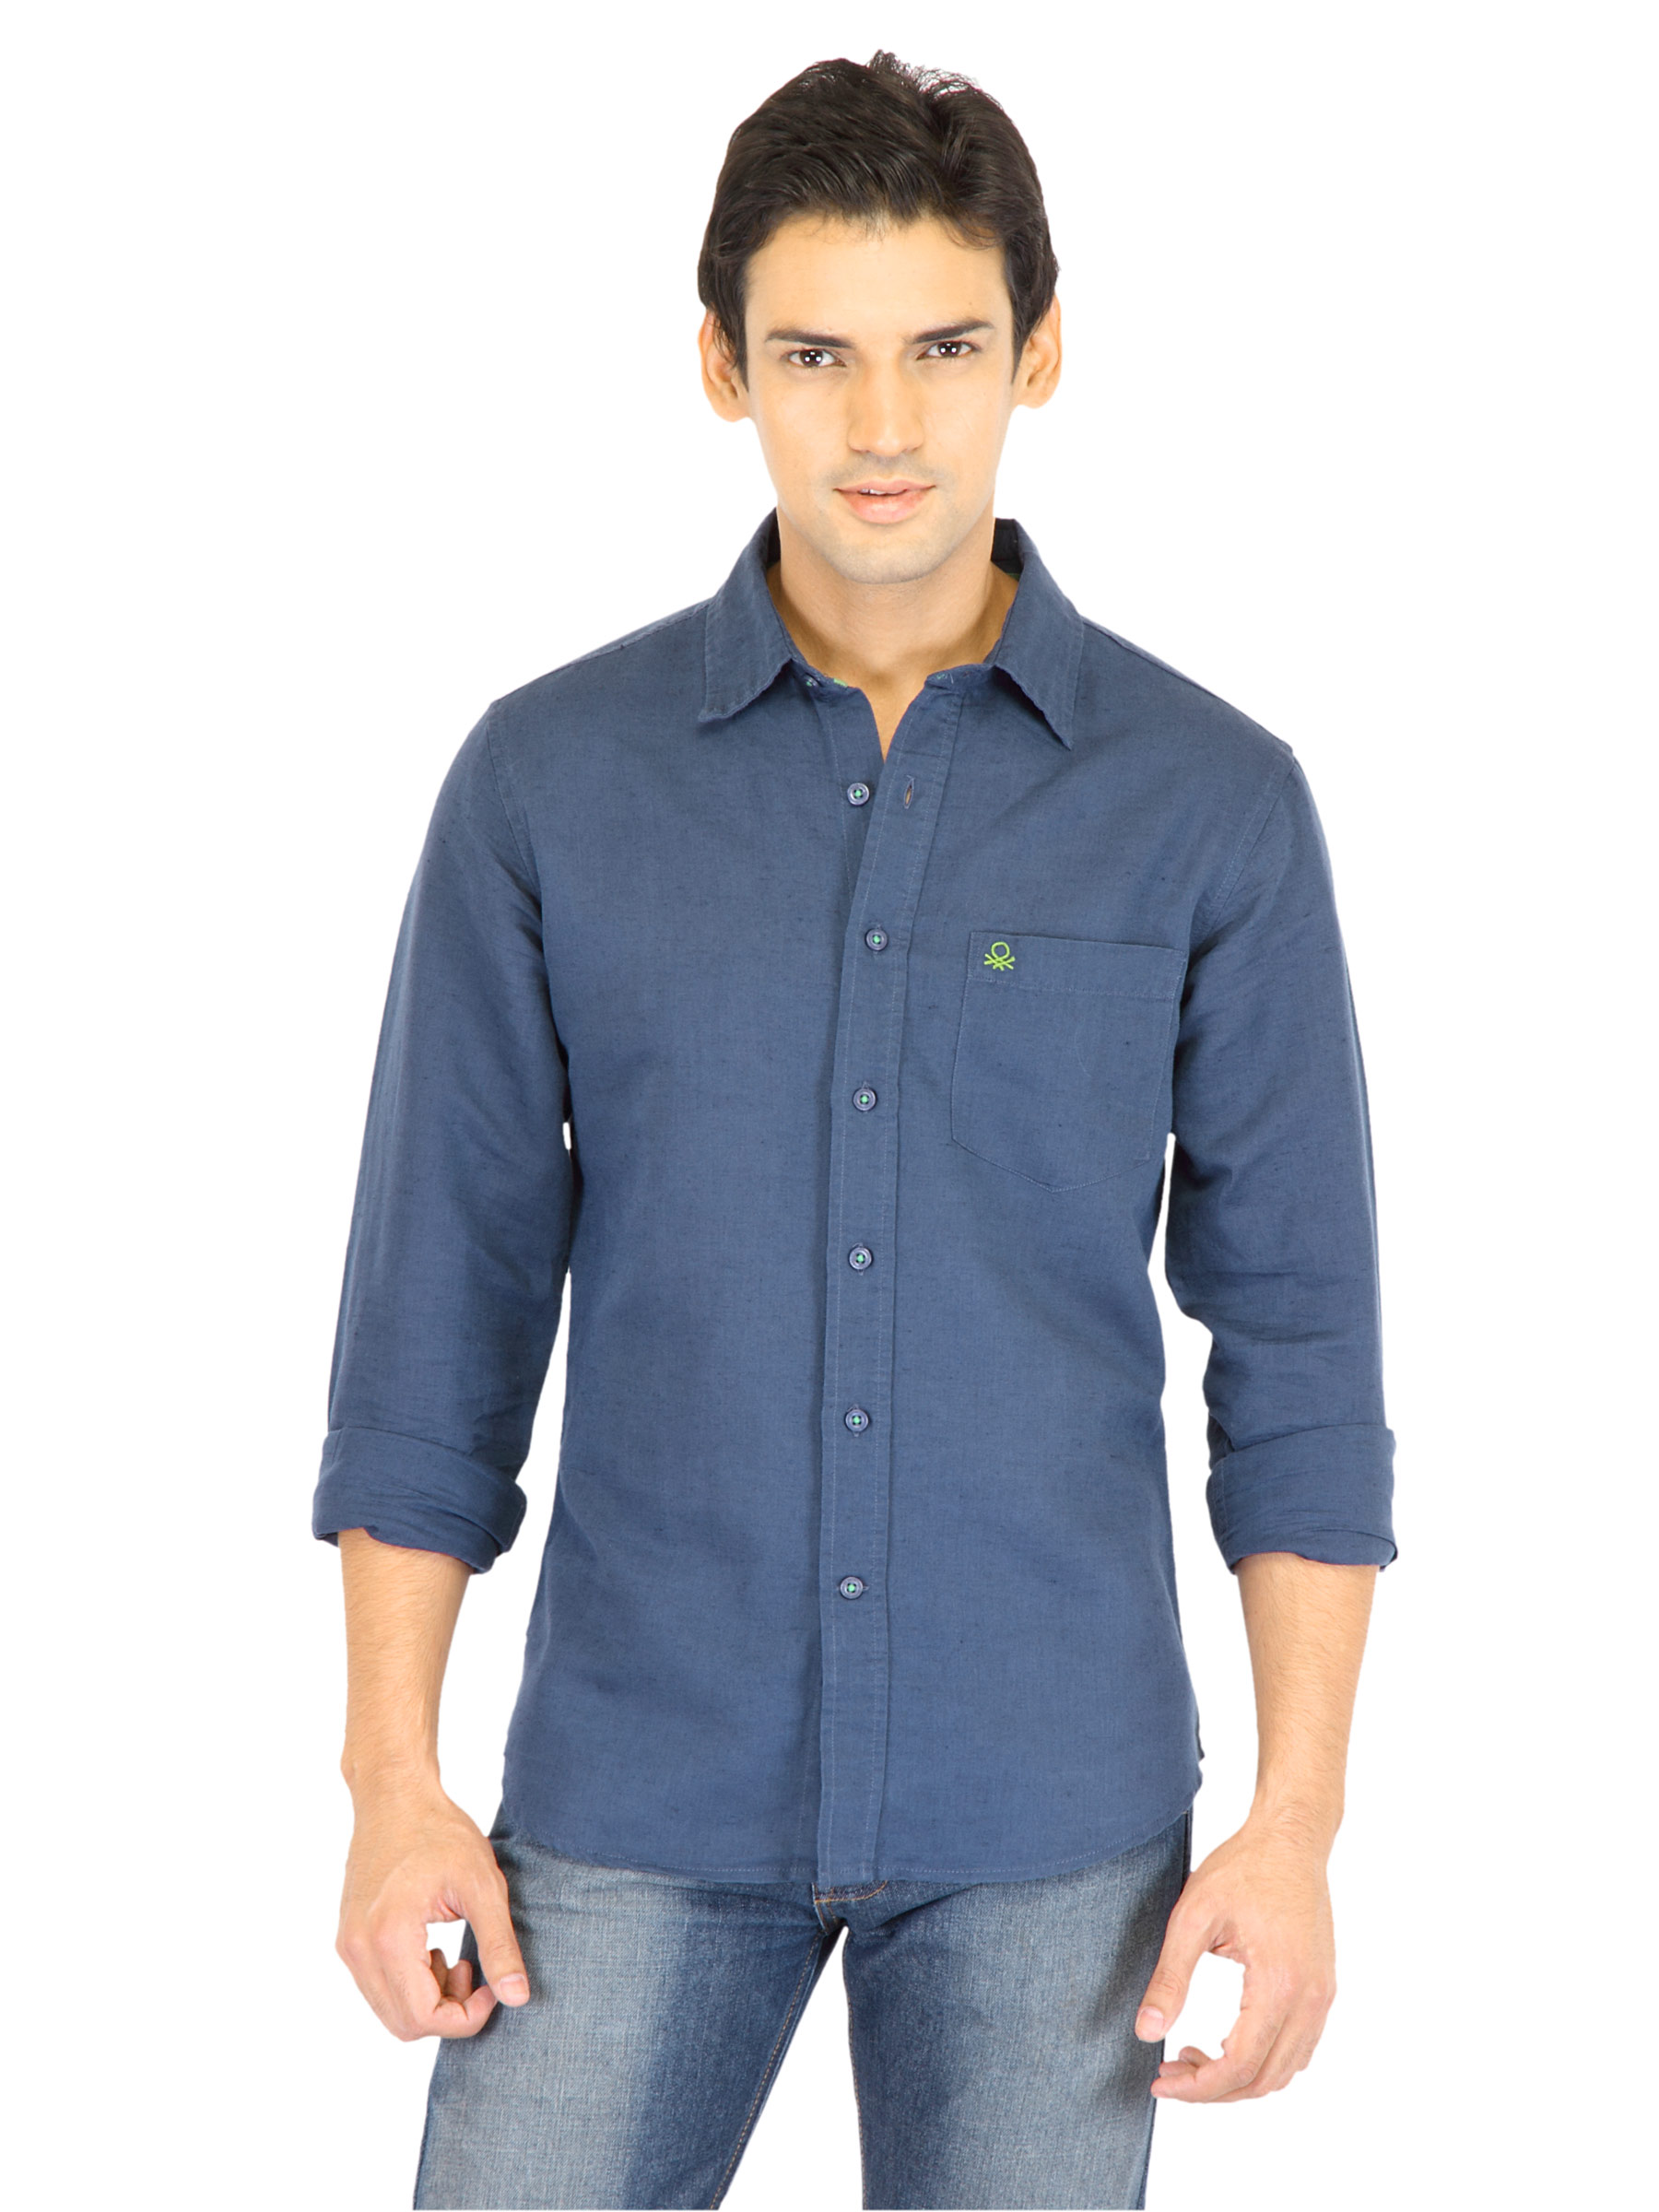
United Colors of Benetton Men Light Winter Blue Shirts
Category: Apparel / Topwear / Shirts
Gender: Men
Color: Blue
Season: Fall 2011
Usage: Casual